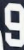
Number: 9